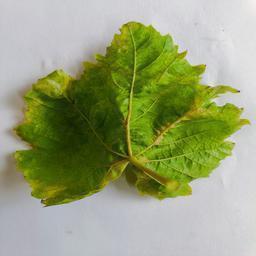
Label: Downy Mildew